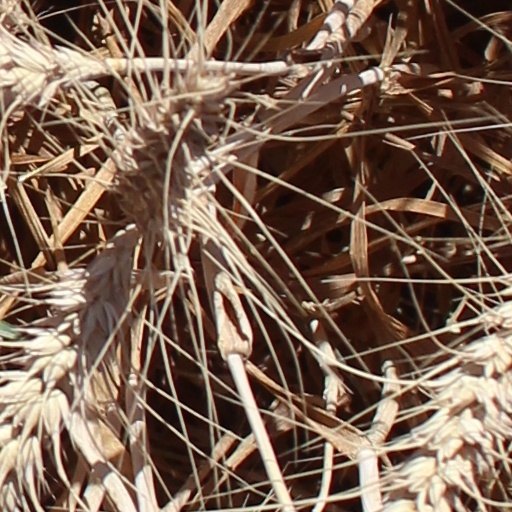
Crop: wheat